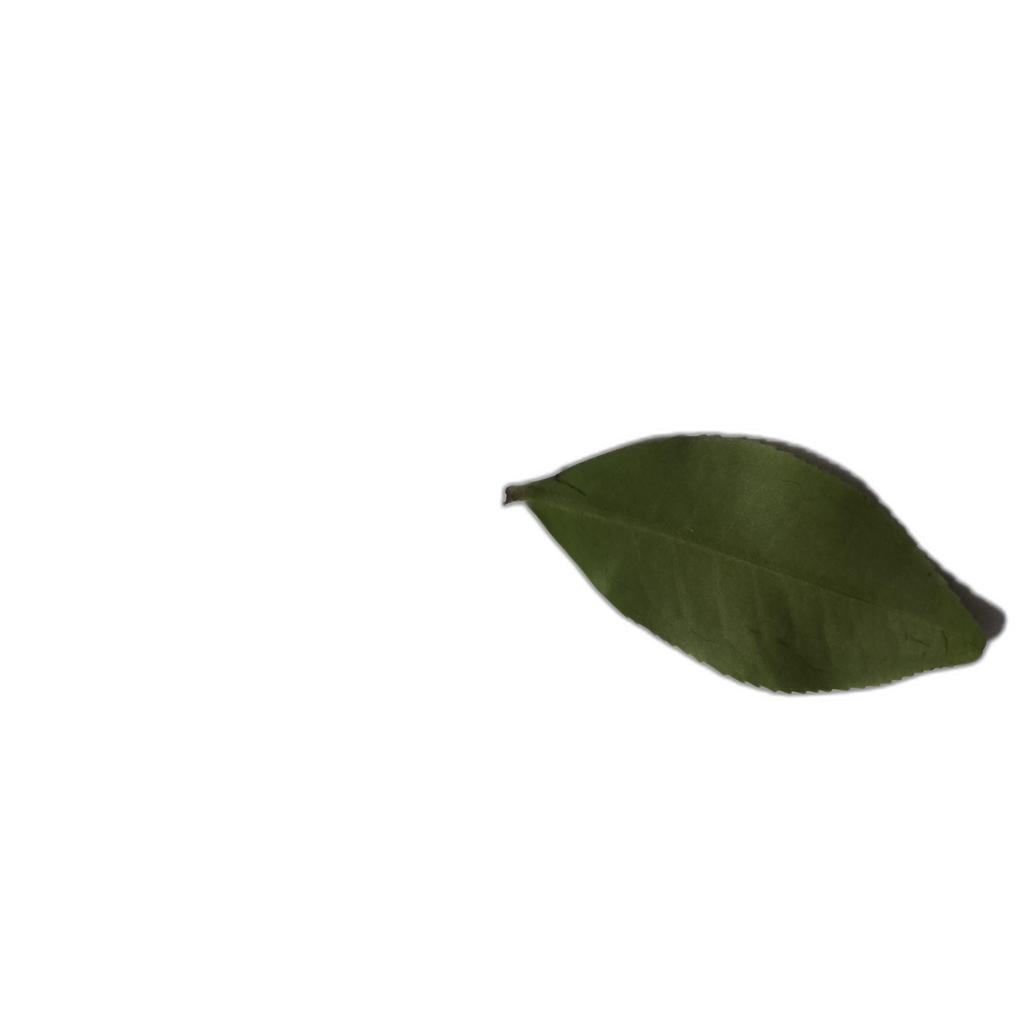
Label: Healthy